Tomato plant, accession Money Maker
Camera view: bottom (45 deg); turntable rotation: 180 degrees
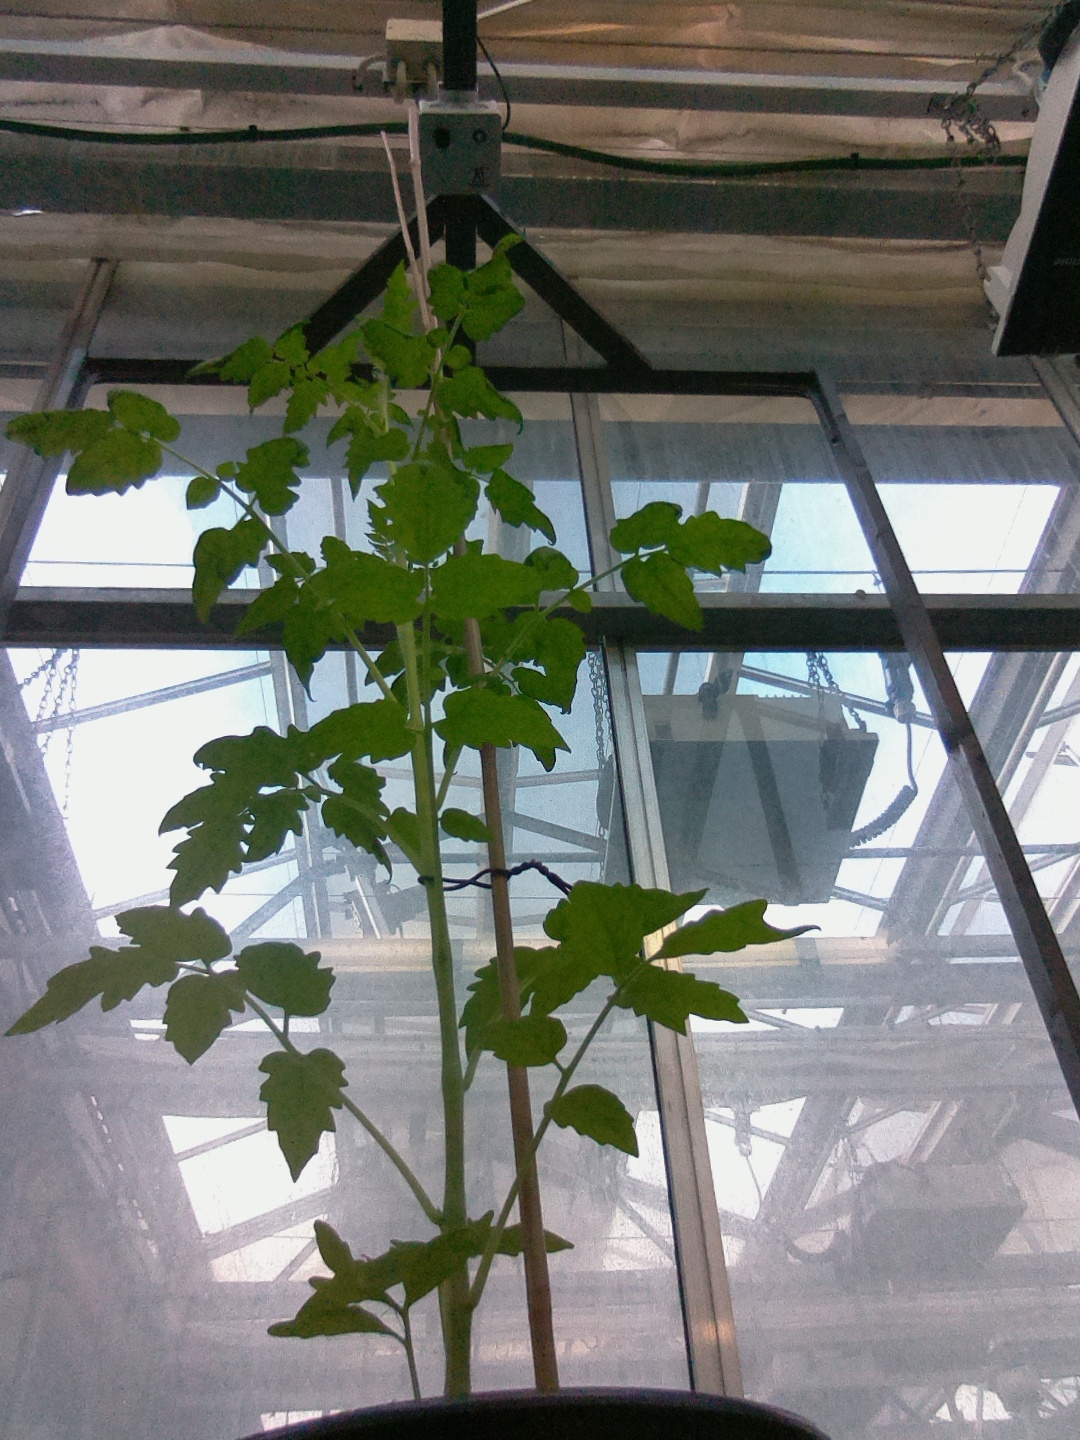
BBCH growth stage 20: First Side shoot start formed